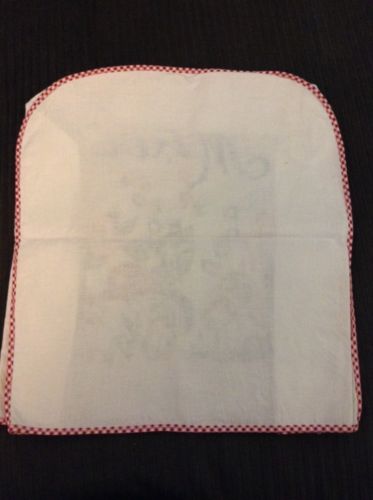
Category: toaster